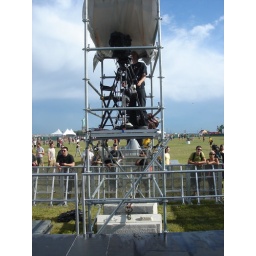
Best seat in the house